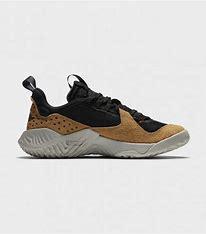
Brand: Jordan
Model: Delta